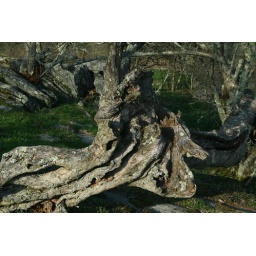
blue ridge parkway - near blowing rock nc - april 2009